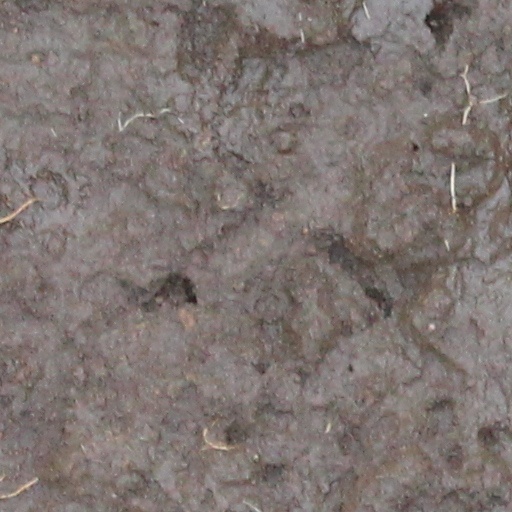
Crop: wheat